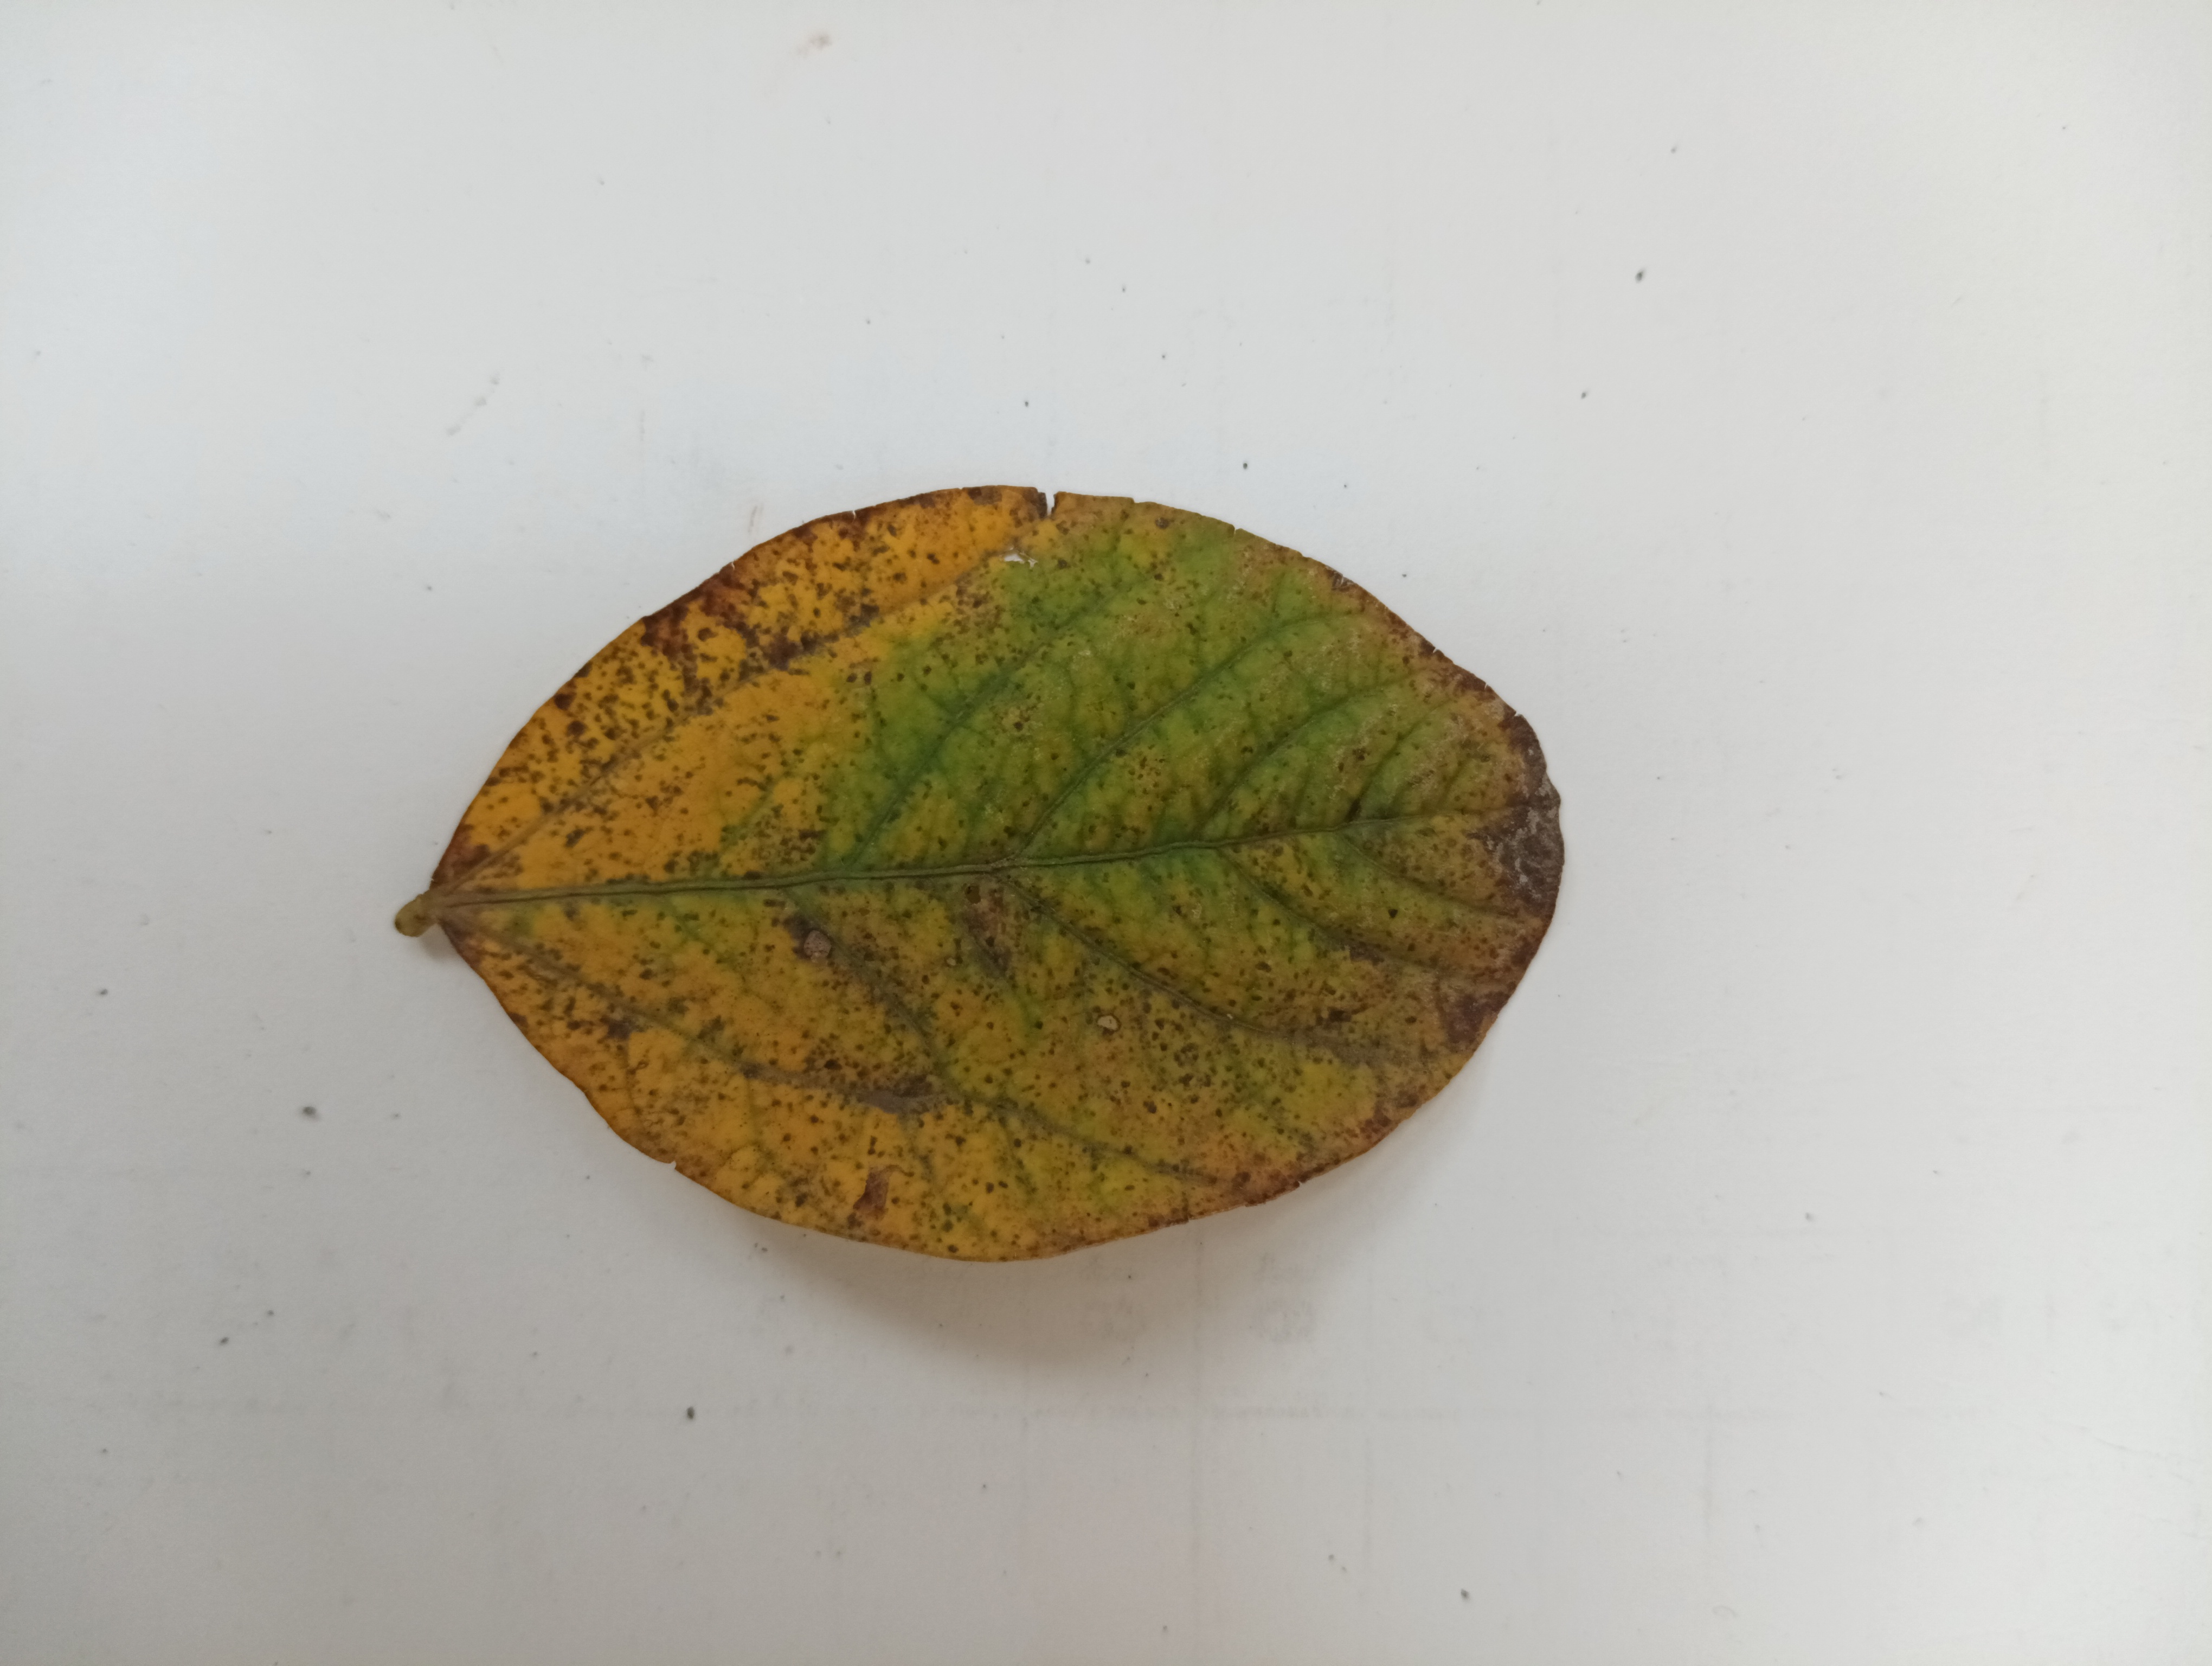
Label: Vein Necrosis